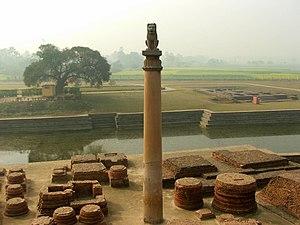
Les piliers d'Ashoka sont une série de colonnes dispersées dans toute la partie nord du sous-continent indien, érigées ou du moins gravées par édit du roi maurya Ashoka pendant son règne au IIIᵉ siècle av. J.-C. Originellement, il devait y avoir de très nombreux piliers, mais seulement dix-neuf comportant des inscriptions gravées subsistent encore, dont six surmontés d'un chapiteau décoré d'animaux. D'une hauteur moyenne de douze à quinze mètres et pesant jusqu'à cinquante tonnes, ces piliers ont été traînés, parfois sur des centaines de kilomètres, jusqu'à l'endroit où ils ont été érigés.
L'histoire des sciences indiennes s'étend de la civilisation de la vallée de l'Indus jusqu'à l'Inde moderne. Elle se déroule presque conjointement à la chronologie des sciences chinoises.
Vaisali est une ancienne cité de l'Inde du royaume de Licchavi dans l'État actuel du Bihar, à une quarantaine de kilomètres de Patna. C'est l'un des huit sites historiques connus du bouddhisme. C'est aussi un lieu important du jaïnisme, puisque c'est là qu'est né et a en partie vécu Mahavira, le fondateur de ce courant.